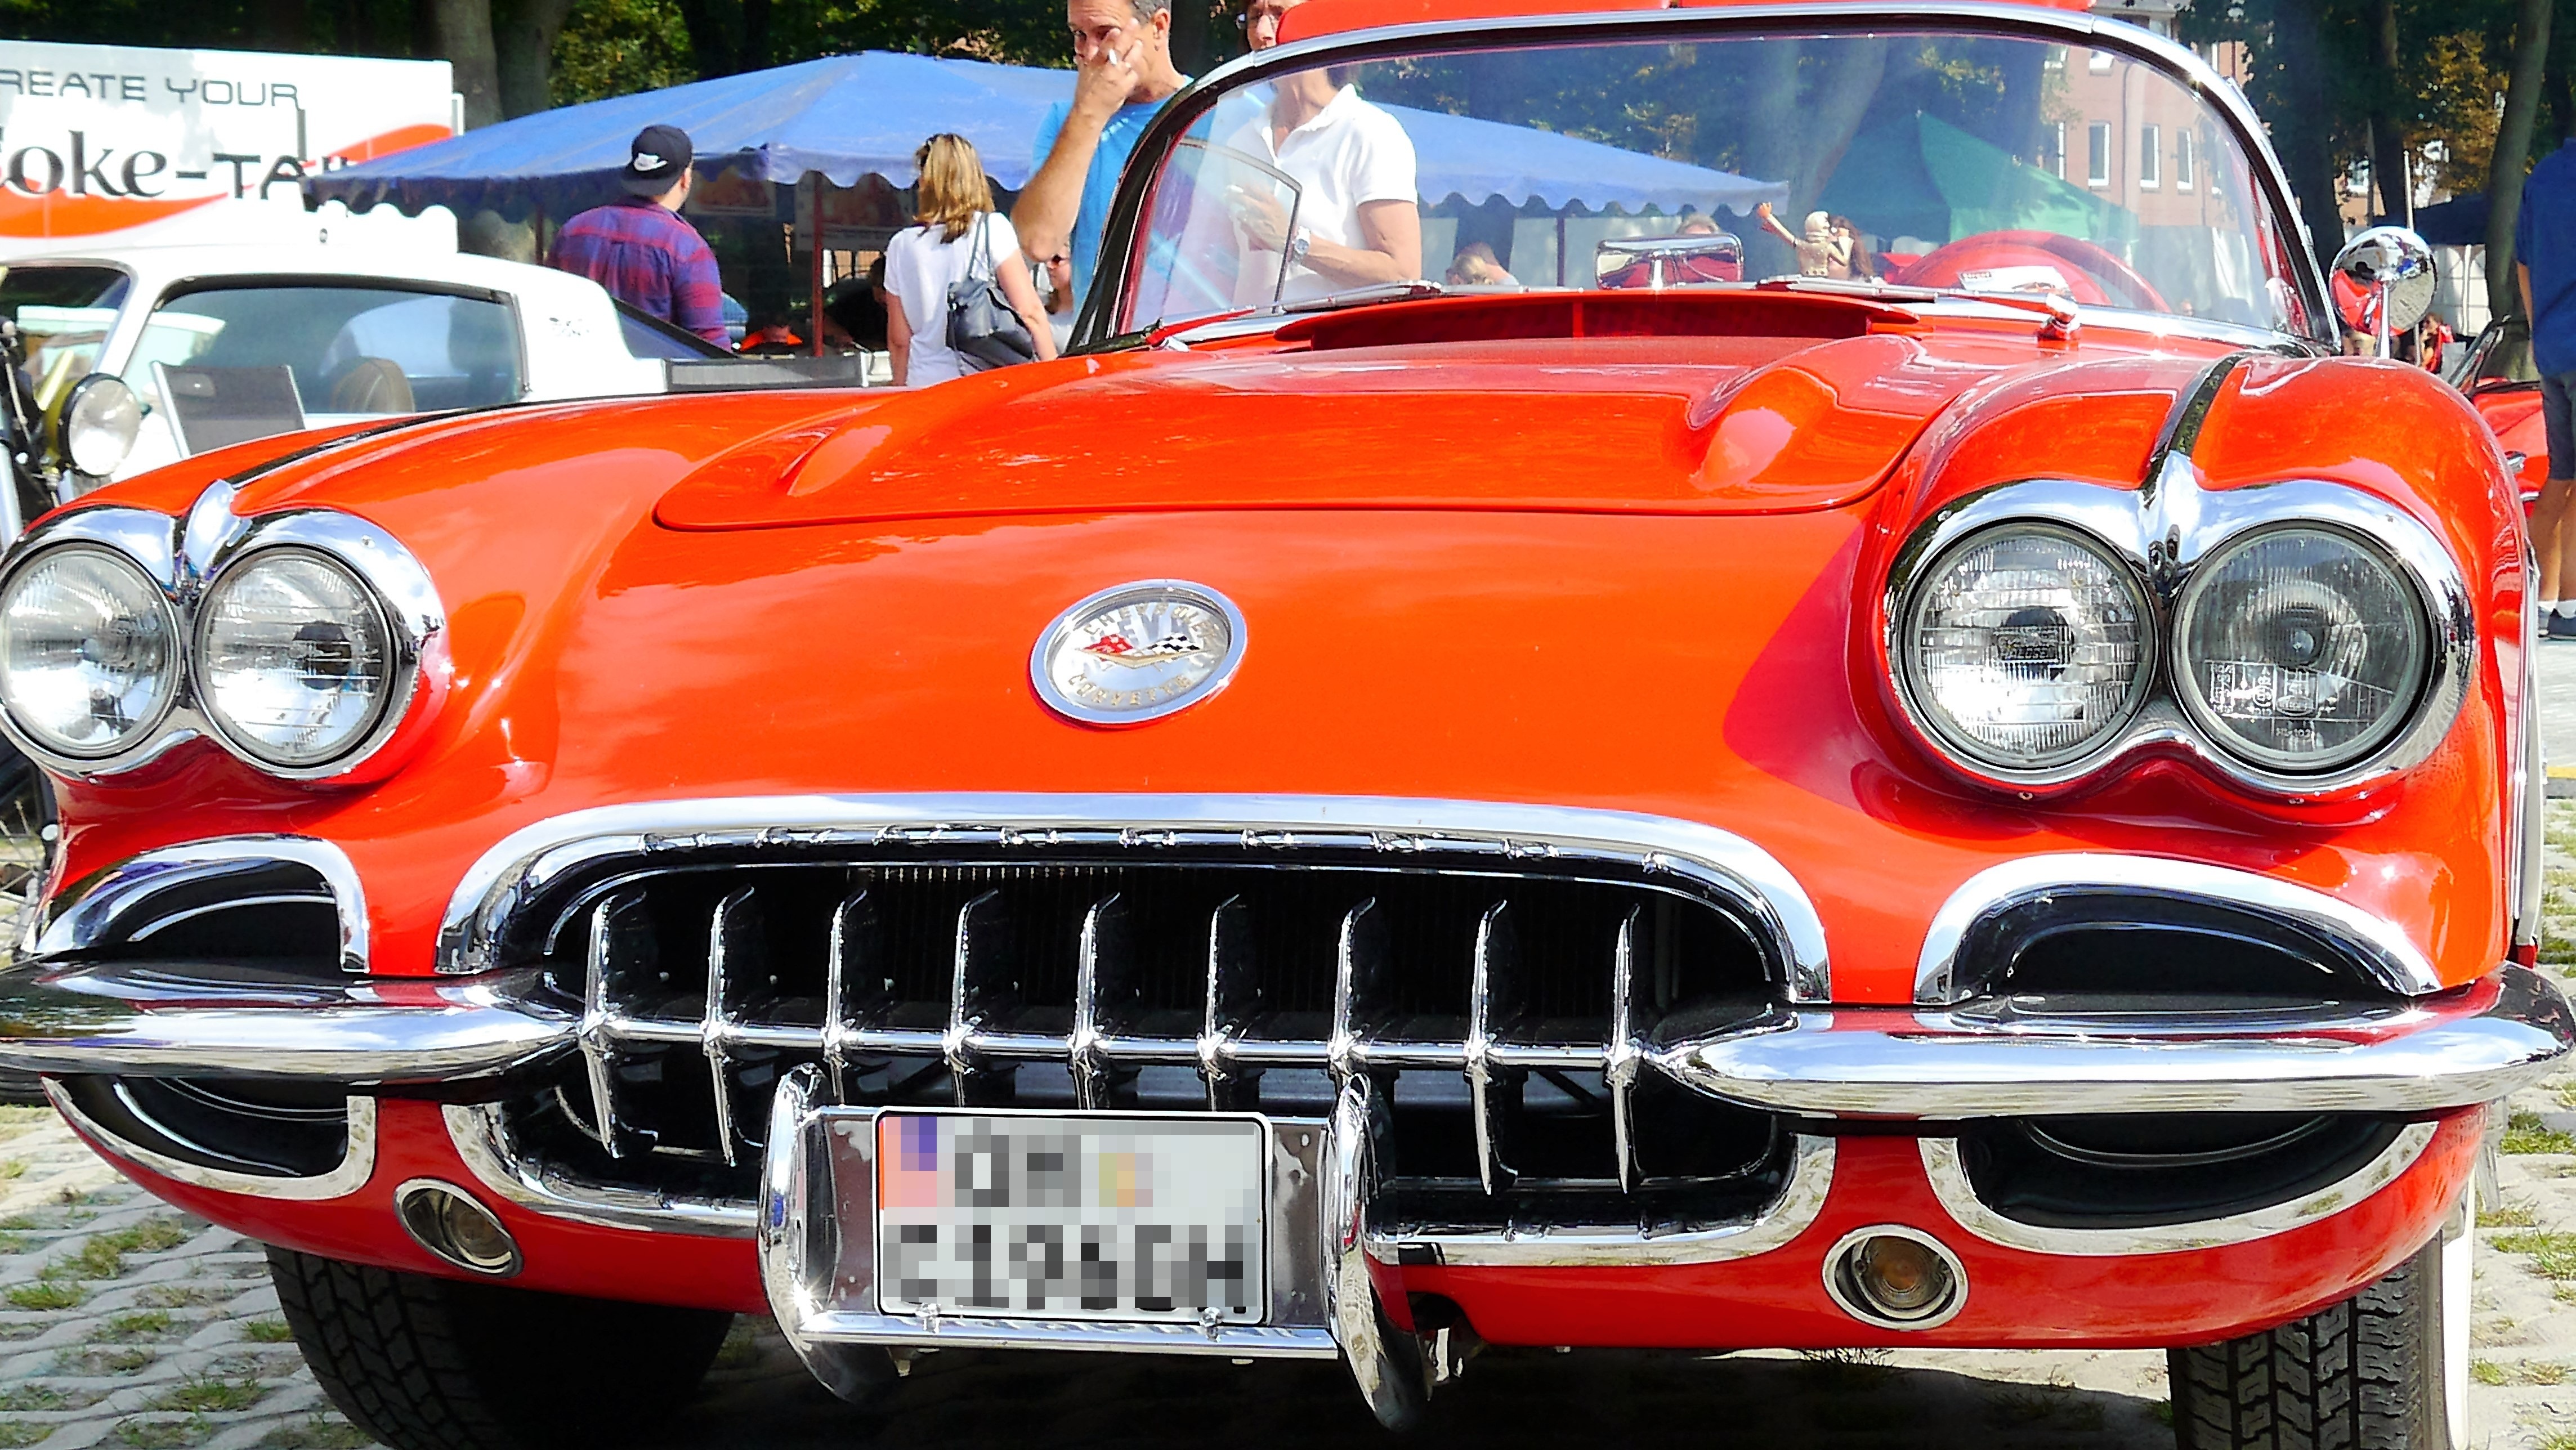
car, vehicle, america, auto, automotive, sports car, motor vehicle, vintage car, muscle car, oldtimer, nostalgic, front, chevrolet, convertible, antique car, corvett, crom, land vehicle, automobile make, automotive exterior, automotive design, luxury vehicle